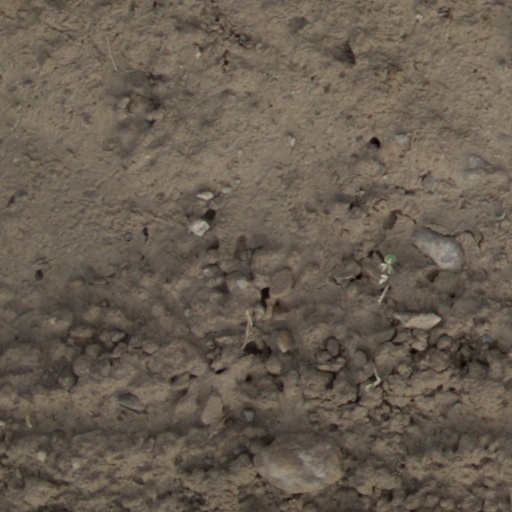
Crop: wheat